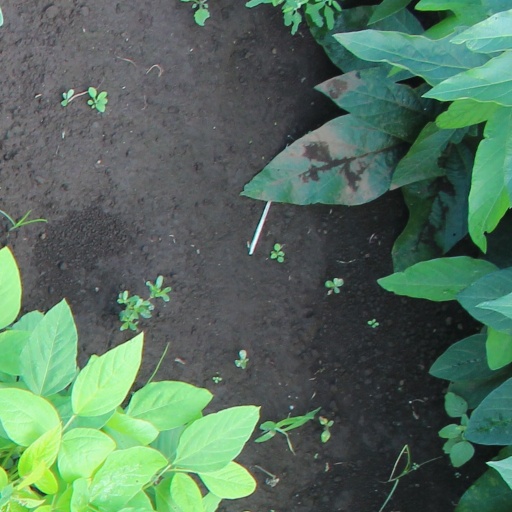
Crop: soybean